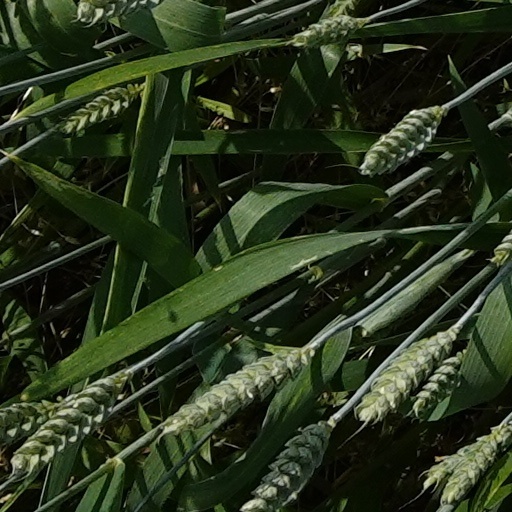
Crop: wheat